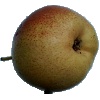
Label: Pear Forelle 1